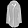
Label: Coat